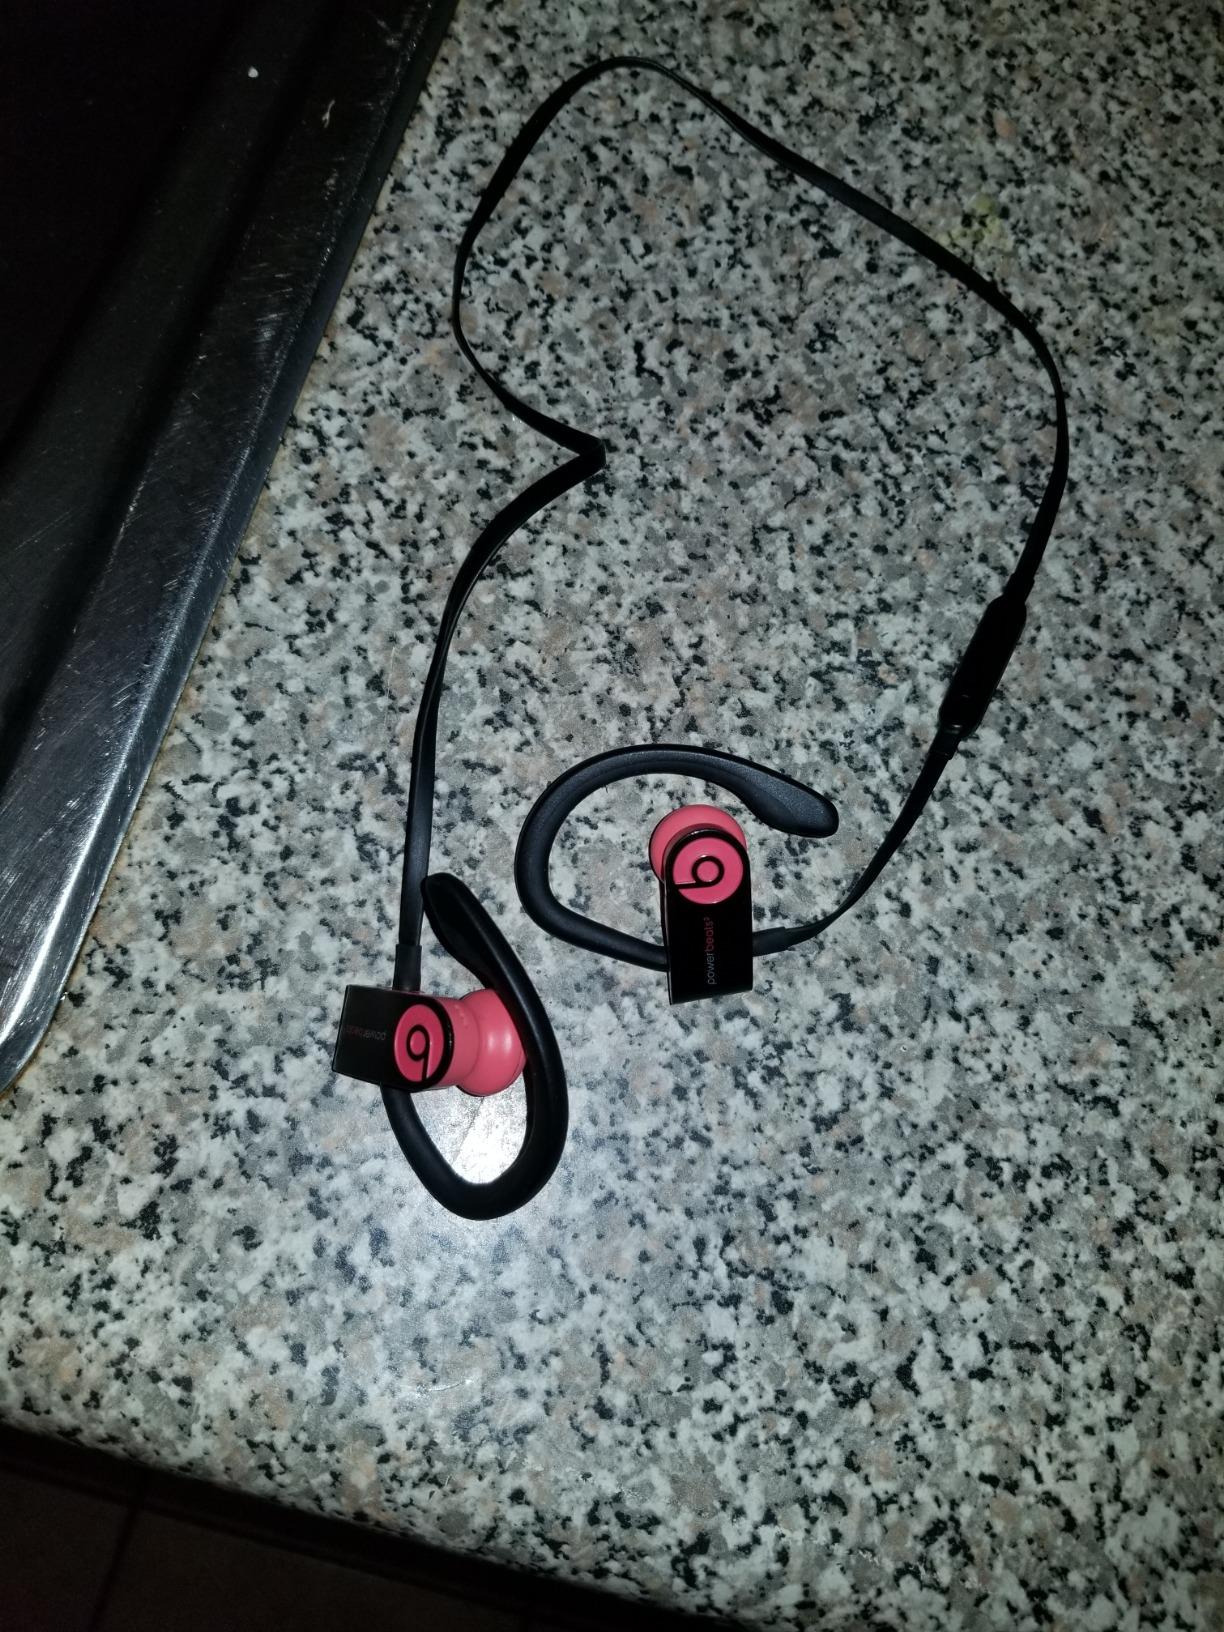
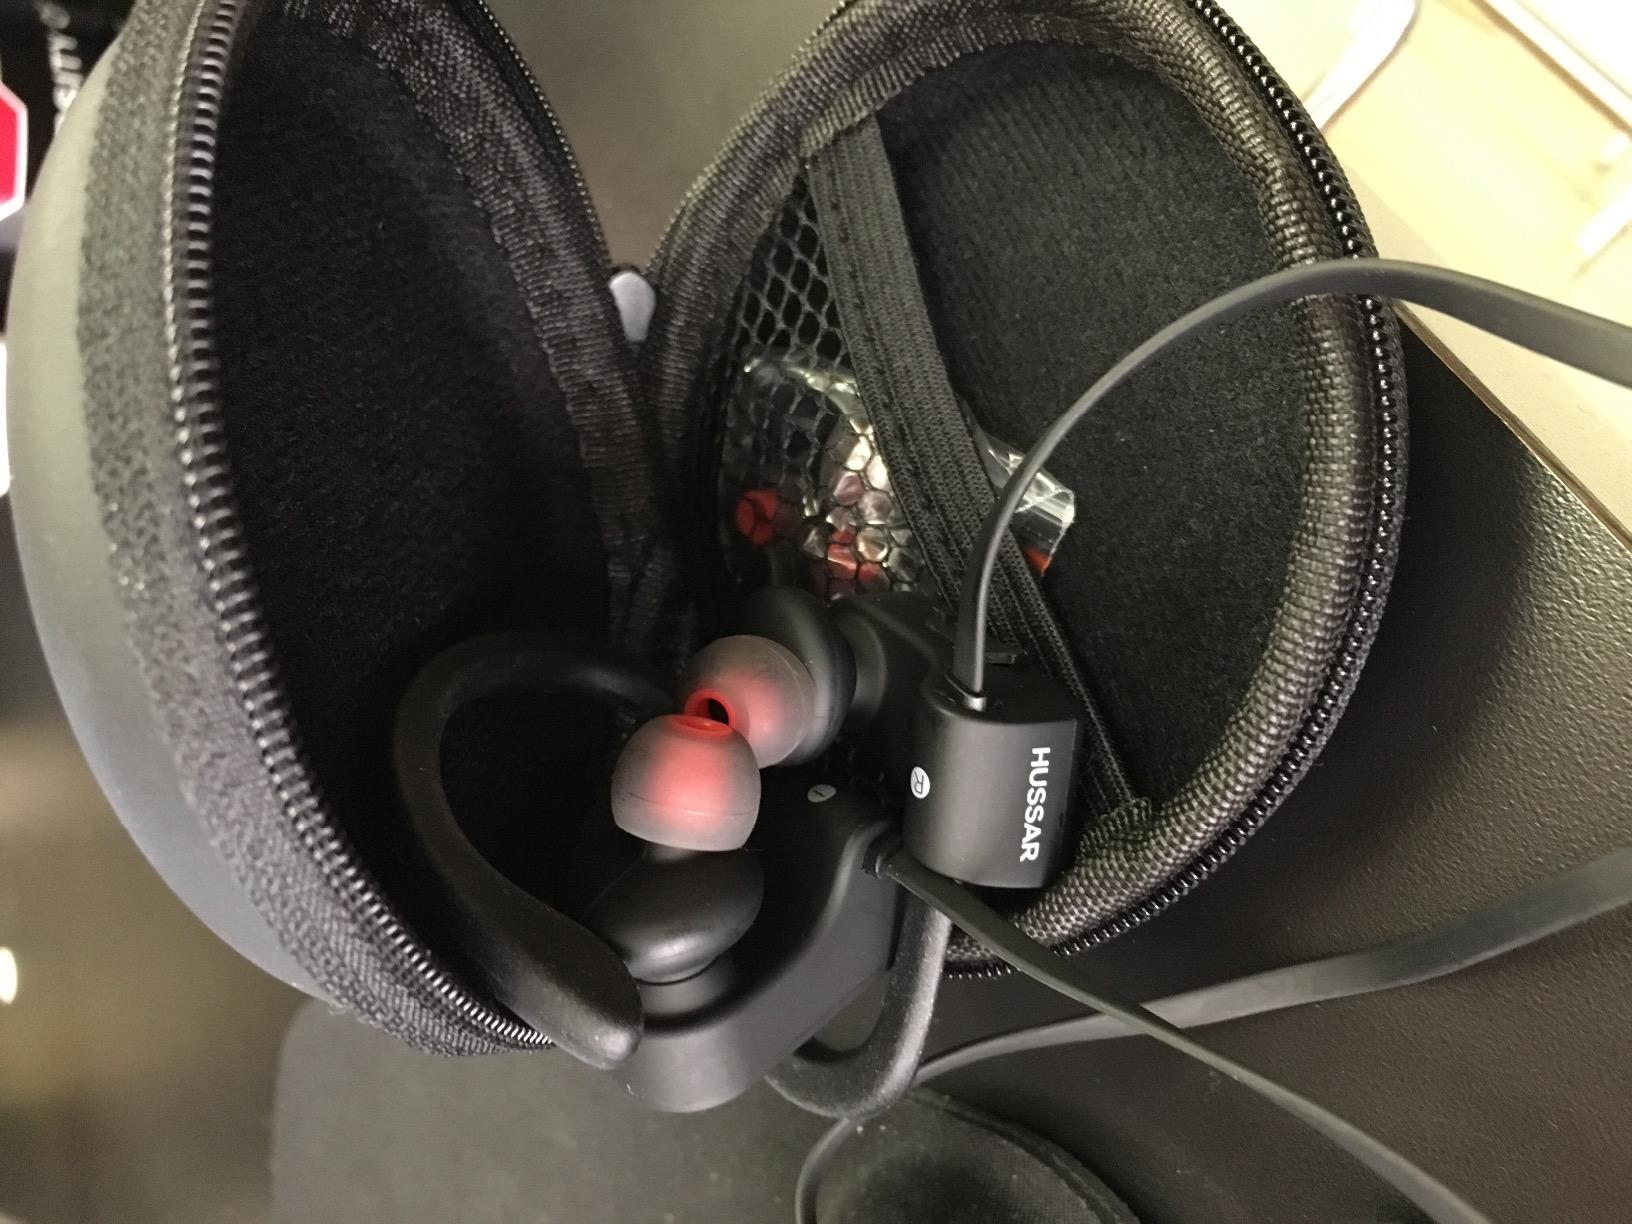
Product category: headphones
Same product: no